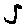
Label: 5